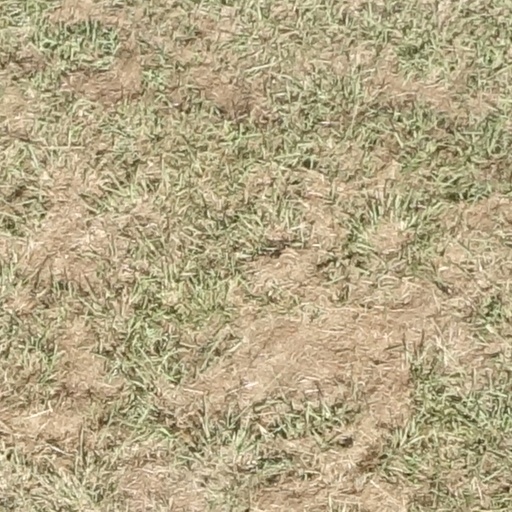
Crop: sorghum